John G. Sawyer

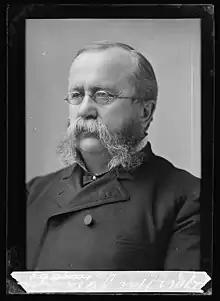
John Gilbert Sawyer, Congressman from New York

John Gilbert Sawyer (June 5, 1825 – September 5, 1898) was a U.S. Representative from New York.